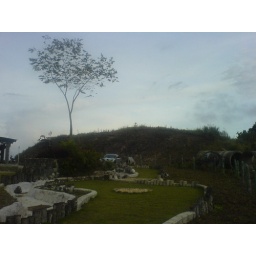
TRANCENTRAL HIGHWAY - my car in a hill